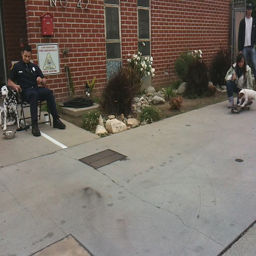
A policeman sitting with a Dalmatian near a building with another couple at the other end with another dog.
A police officer sitting in a chair outside beside his dog.
A man sitting in a chair next to a dog
A man sitting on a chair next to a red brick building.
The police officer is sitting next to a Dalmatian.